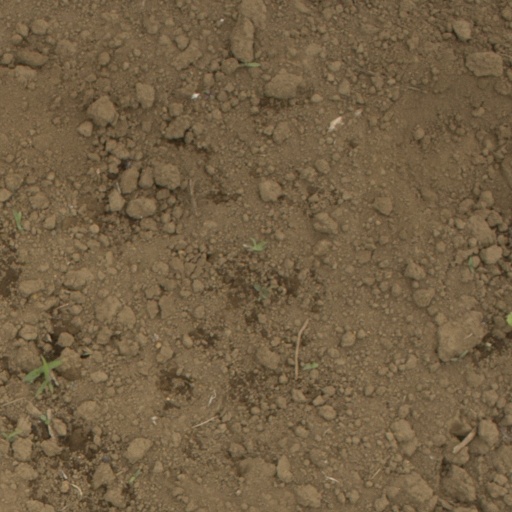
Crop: Jerusalem artichoke